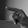
ASL letter: P